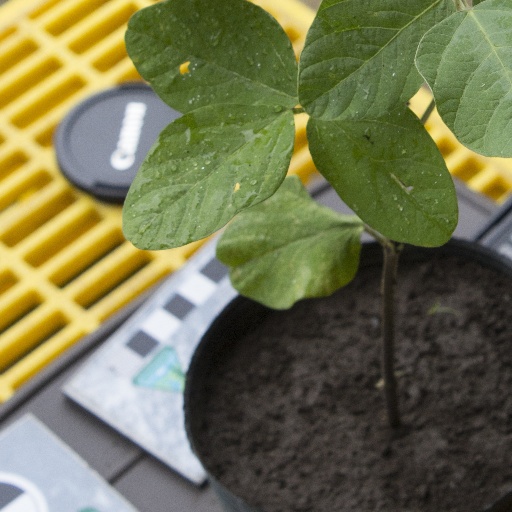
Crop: soybean